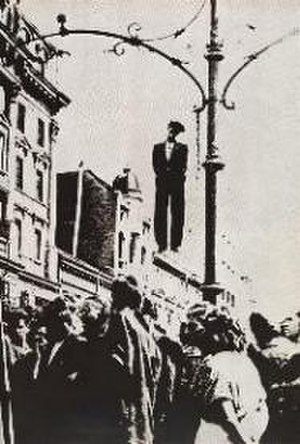
Kroatien / Historie / 2. verdenskrig
En hængning i Beograd, 1941.
Kroatien er et land i Centraleuropa og tidligere republik i Jugoslavien. Landets areal udgør 56.542 km². Kroatien omfatter den dalmatiske kyst, øerne i Adriaterhavet og Slavonien – en del af den nordlige lavslette i det tidligere Jugoslavien. Mod nord grænser Kroatien op til Slovenien, mod syd til Bosnien og Hercegovina, Montenegro og Serbien, mod vest til Adriaterhavet, og mod øst også til Serbien og Montenegro. Et af de mest besøgte steder, foruden Adriaterhavets kyst, er Plitvice-søerne.